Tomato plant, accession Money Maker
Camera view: tilt-top (135 deg); turntable rotation: 240 degrees
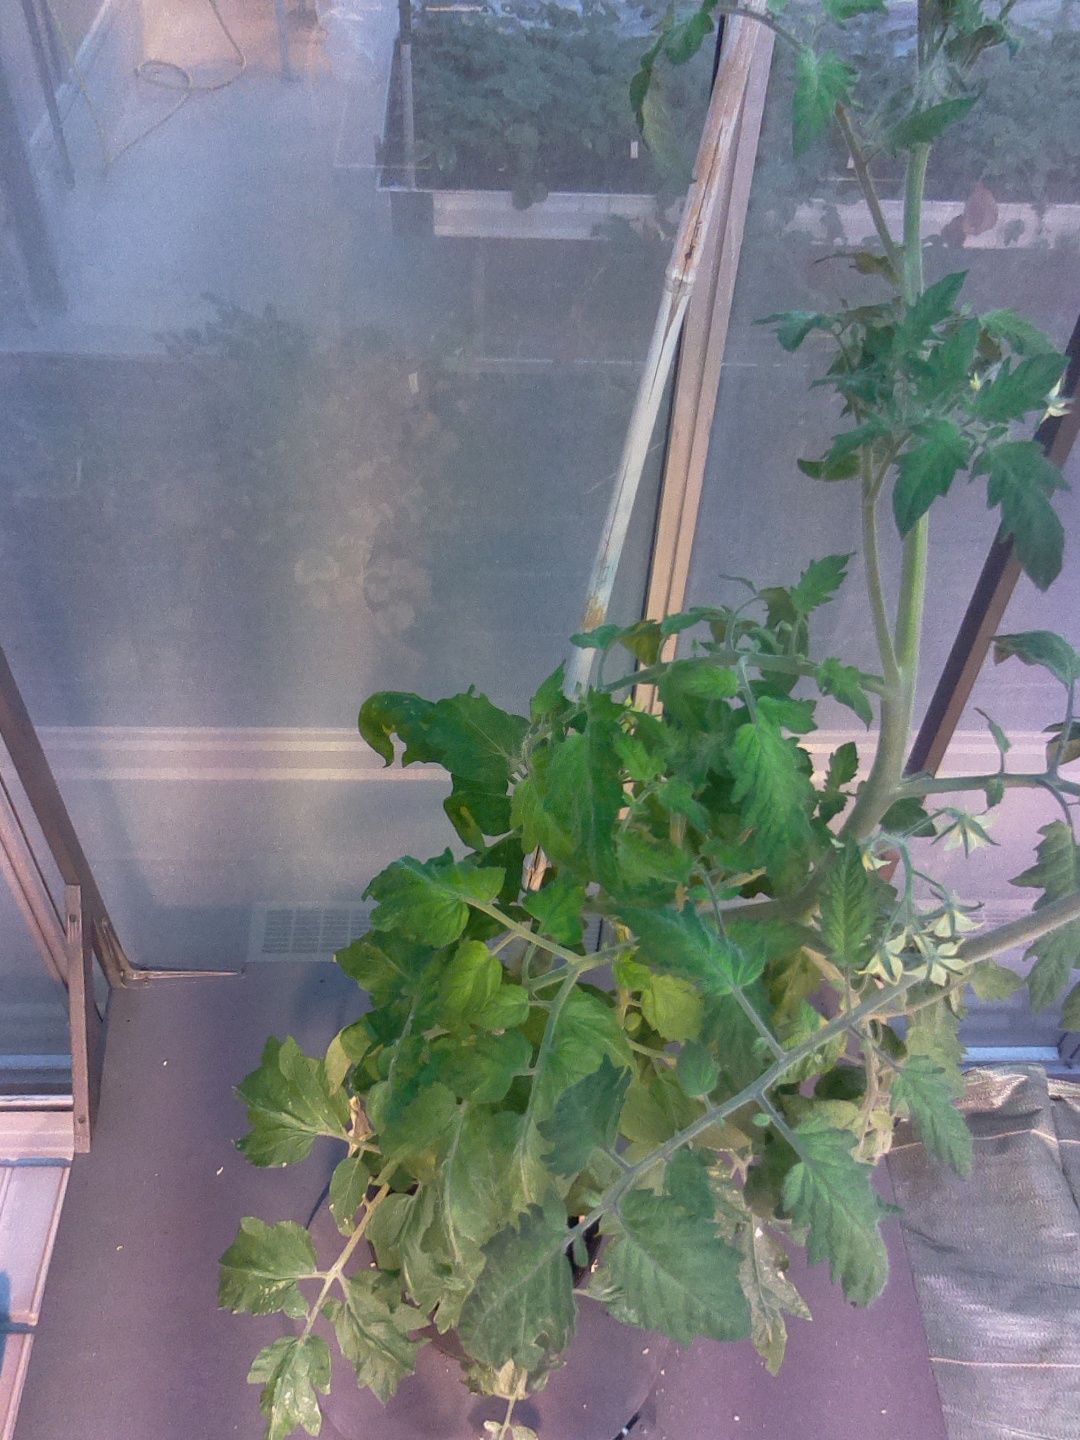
BBCH growth stage 70: Fruits at the main stem or branches visibles